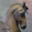
Label: horse